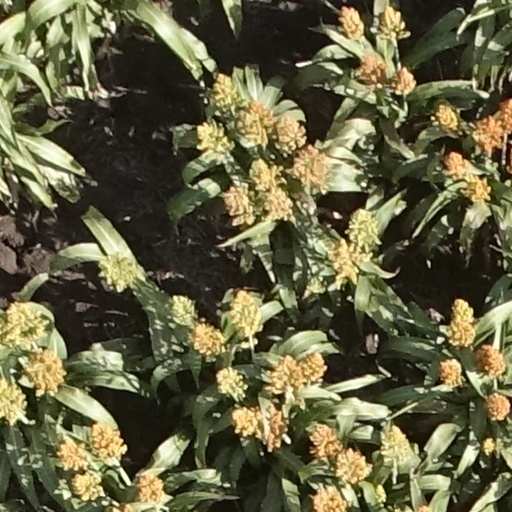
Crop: sorghum